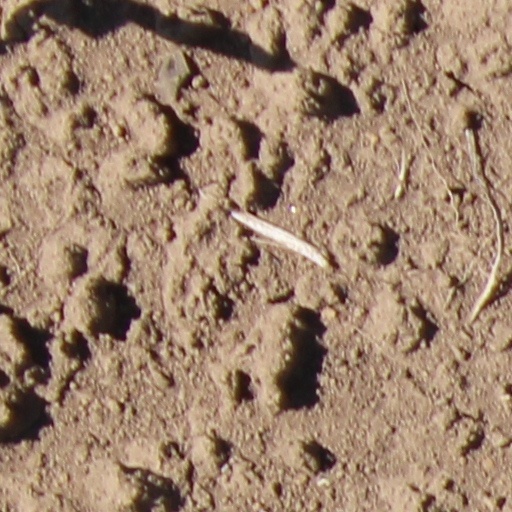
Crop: wheat